Perpignan

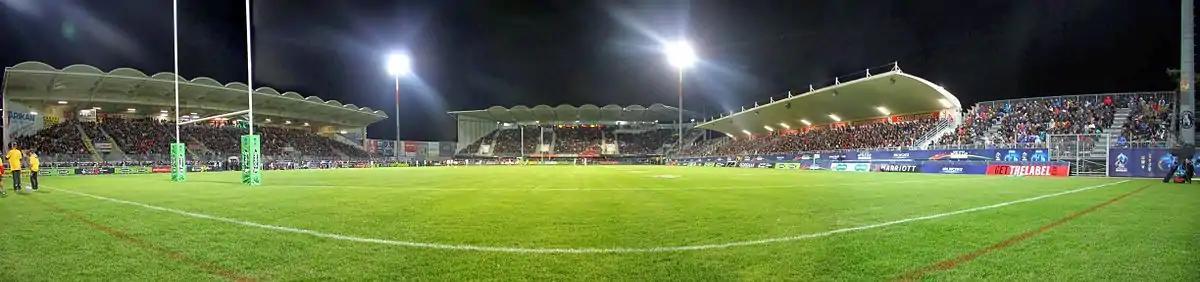
Rugby league side Catalans Dragons' Stade Gilbert Brutus.

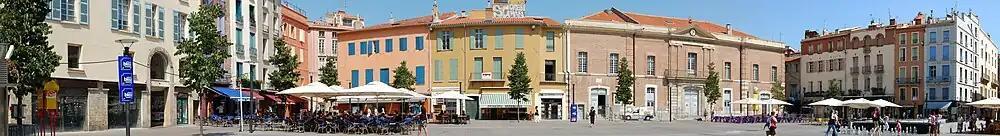
Place de la République and theatre

Like the rest of the south of France, Perpignan is a rugby stronghold. Their rugby union side, USA Perpignan, are regular competitors in the European Rugby Champions Cup and have been champions of the French Top 14 seven times (most recently in 2009). They play at the Stade Aimé Giral.